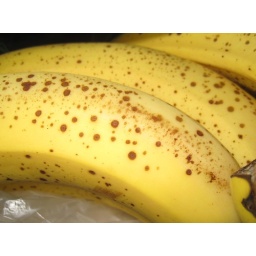
Same bananas under normal white light from camera flash